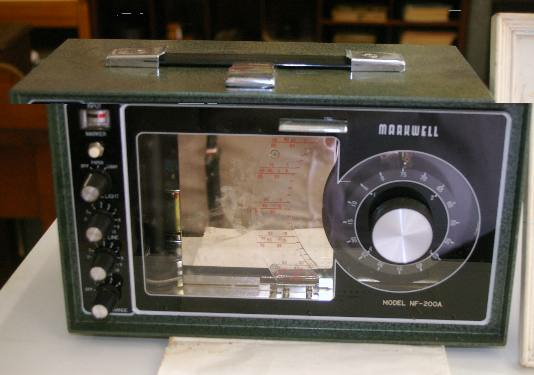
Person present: No